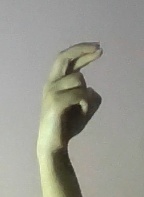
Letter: zay